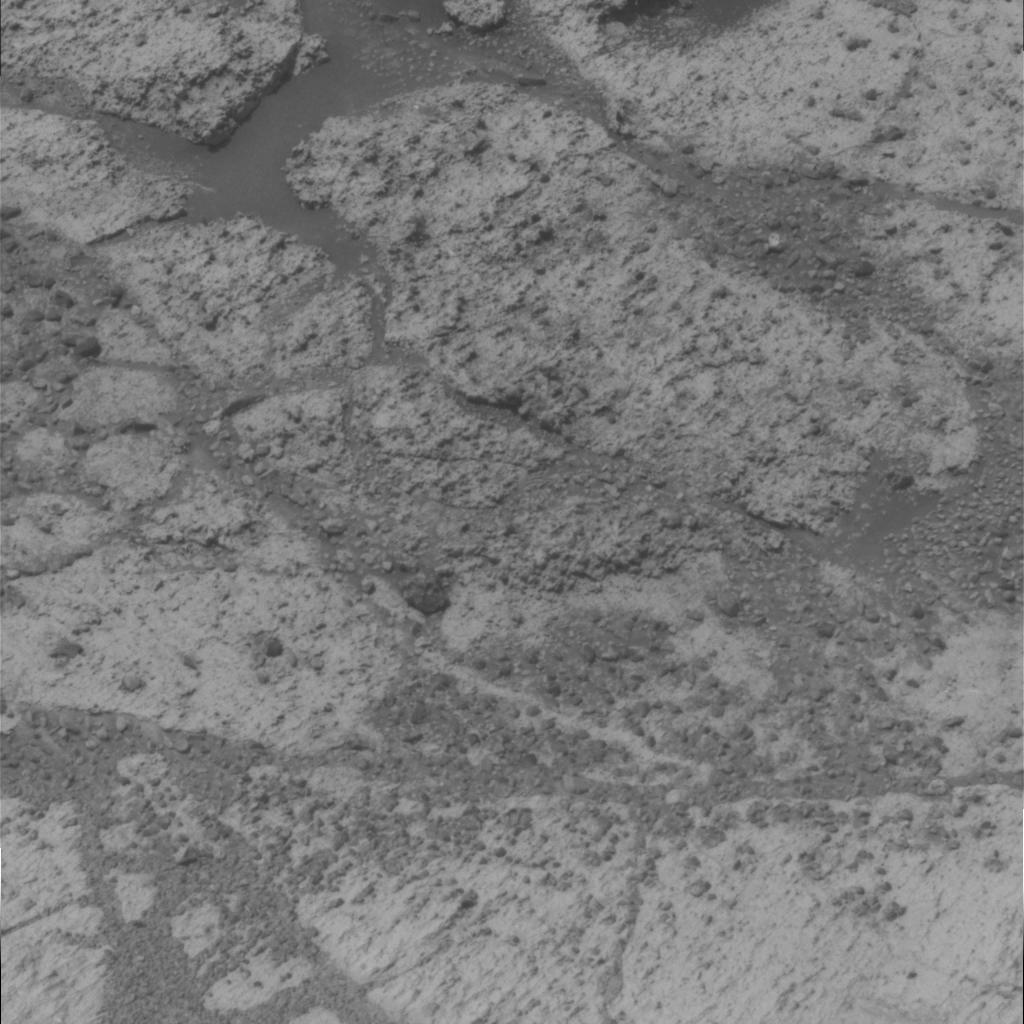
Surface features visible: Rock Outcrops, Rock (Linear Features), Soil, Spherules, Nearby Surface